The Daytona Beach News-Journal

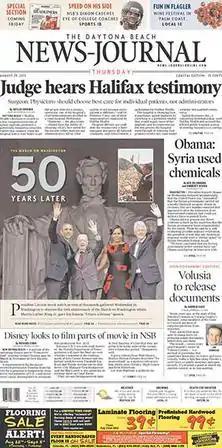
The August 29, 2013 front page of "The Daytona Beach News-Journal"

The Daytona Beach News-Journal is a Florida daily newspaper serving Volusia and Flagler Counties.